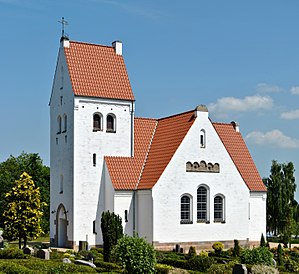
Lønne Kirke
Lønne Kirke
Lønne Kirke, beliggende ca. tre kilometer nordvest for Nørre Nebel, blev indviet i 1904. Den afløste den middelalderlige kirke, der var så forfalden, at den blev revet ned.